Frederick Harold Stinchfield

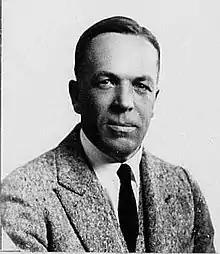
Frederick Harold Stinchfield

Frederick Harold Stinchfield (May 8, 1881January 15, 1950) was an American attorney and former president of the American Bar Association (ABA). Stinchfield graduated from Harvard Law School in 1905. In the same year he passed the New York State bar exam and began his law career. During World War I, Stinchfield served as a major in the Judge Advocate's Program. Stinchfield served as president of the ABA from 1936 to 1937.